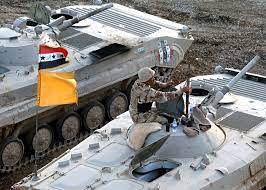
Label: BMP